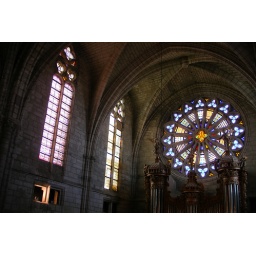
Stained glass windows in Beziers